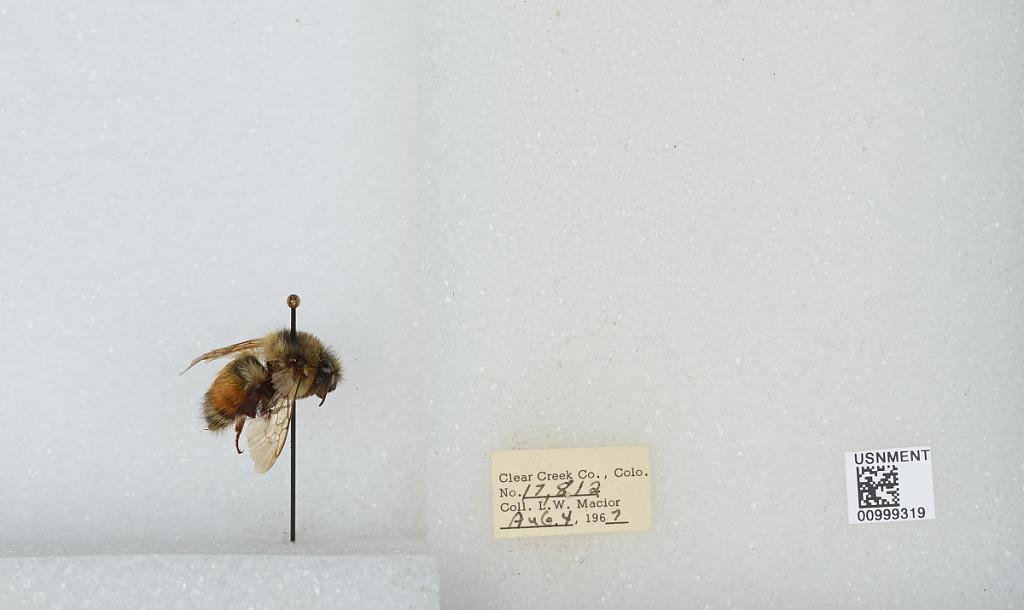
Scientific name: Bombus (Pyrobombus) melanopygus Nylander
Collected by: L. Macior
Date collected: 1967-8-4
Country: United States
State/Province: Colorado
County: Clear Creek
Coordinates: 39.6958, -105.725